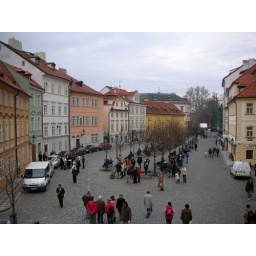
... in Prague. Note the light-colored building behind the yellow building. This is the embassy from the first Mission Impossible movie.